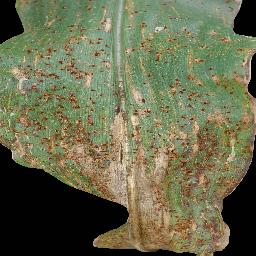
Label: Corn_(Maize)___Common_Rust